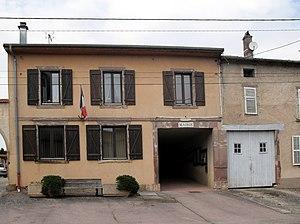
La mairie de Mattexey
Mattexey est une Commune française située dans le Département de Meurthe-et-Moselle, en Région Grand Est.